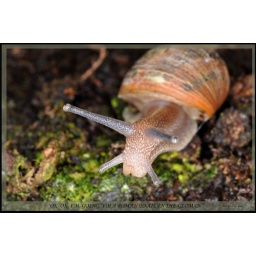
Roman snail in the green house